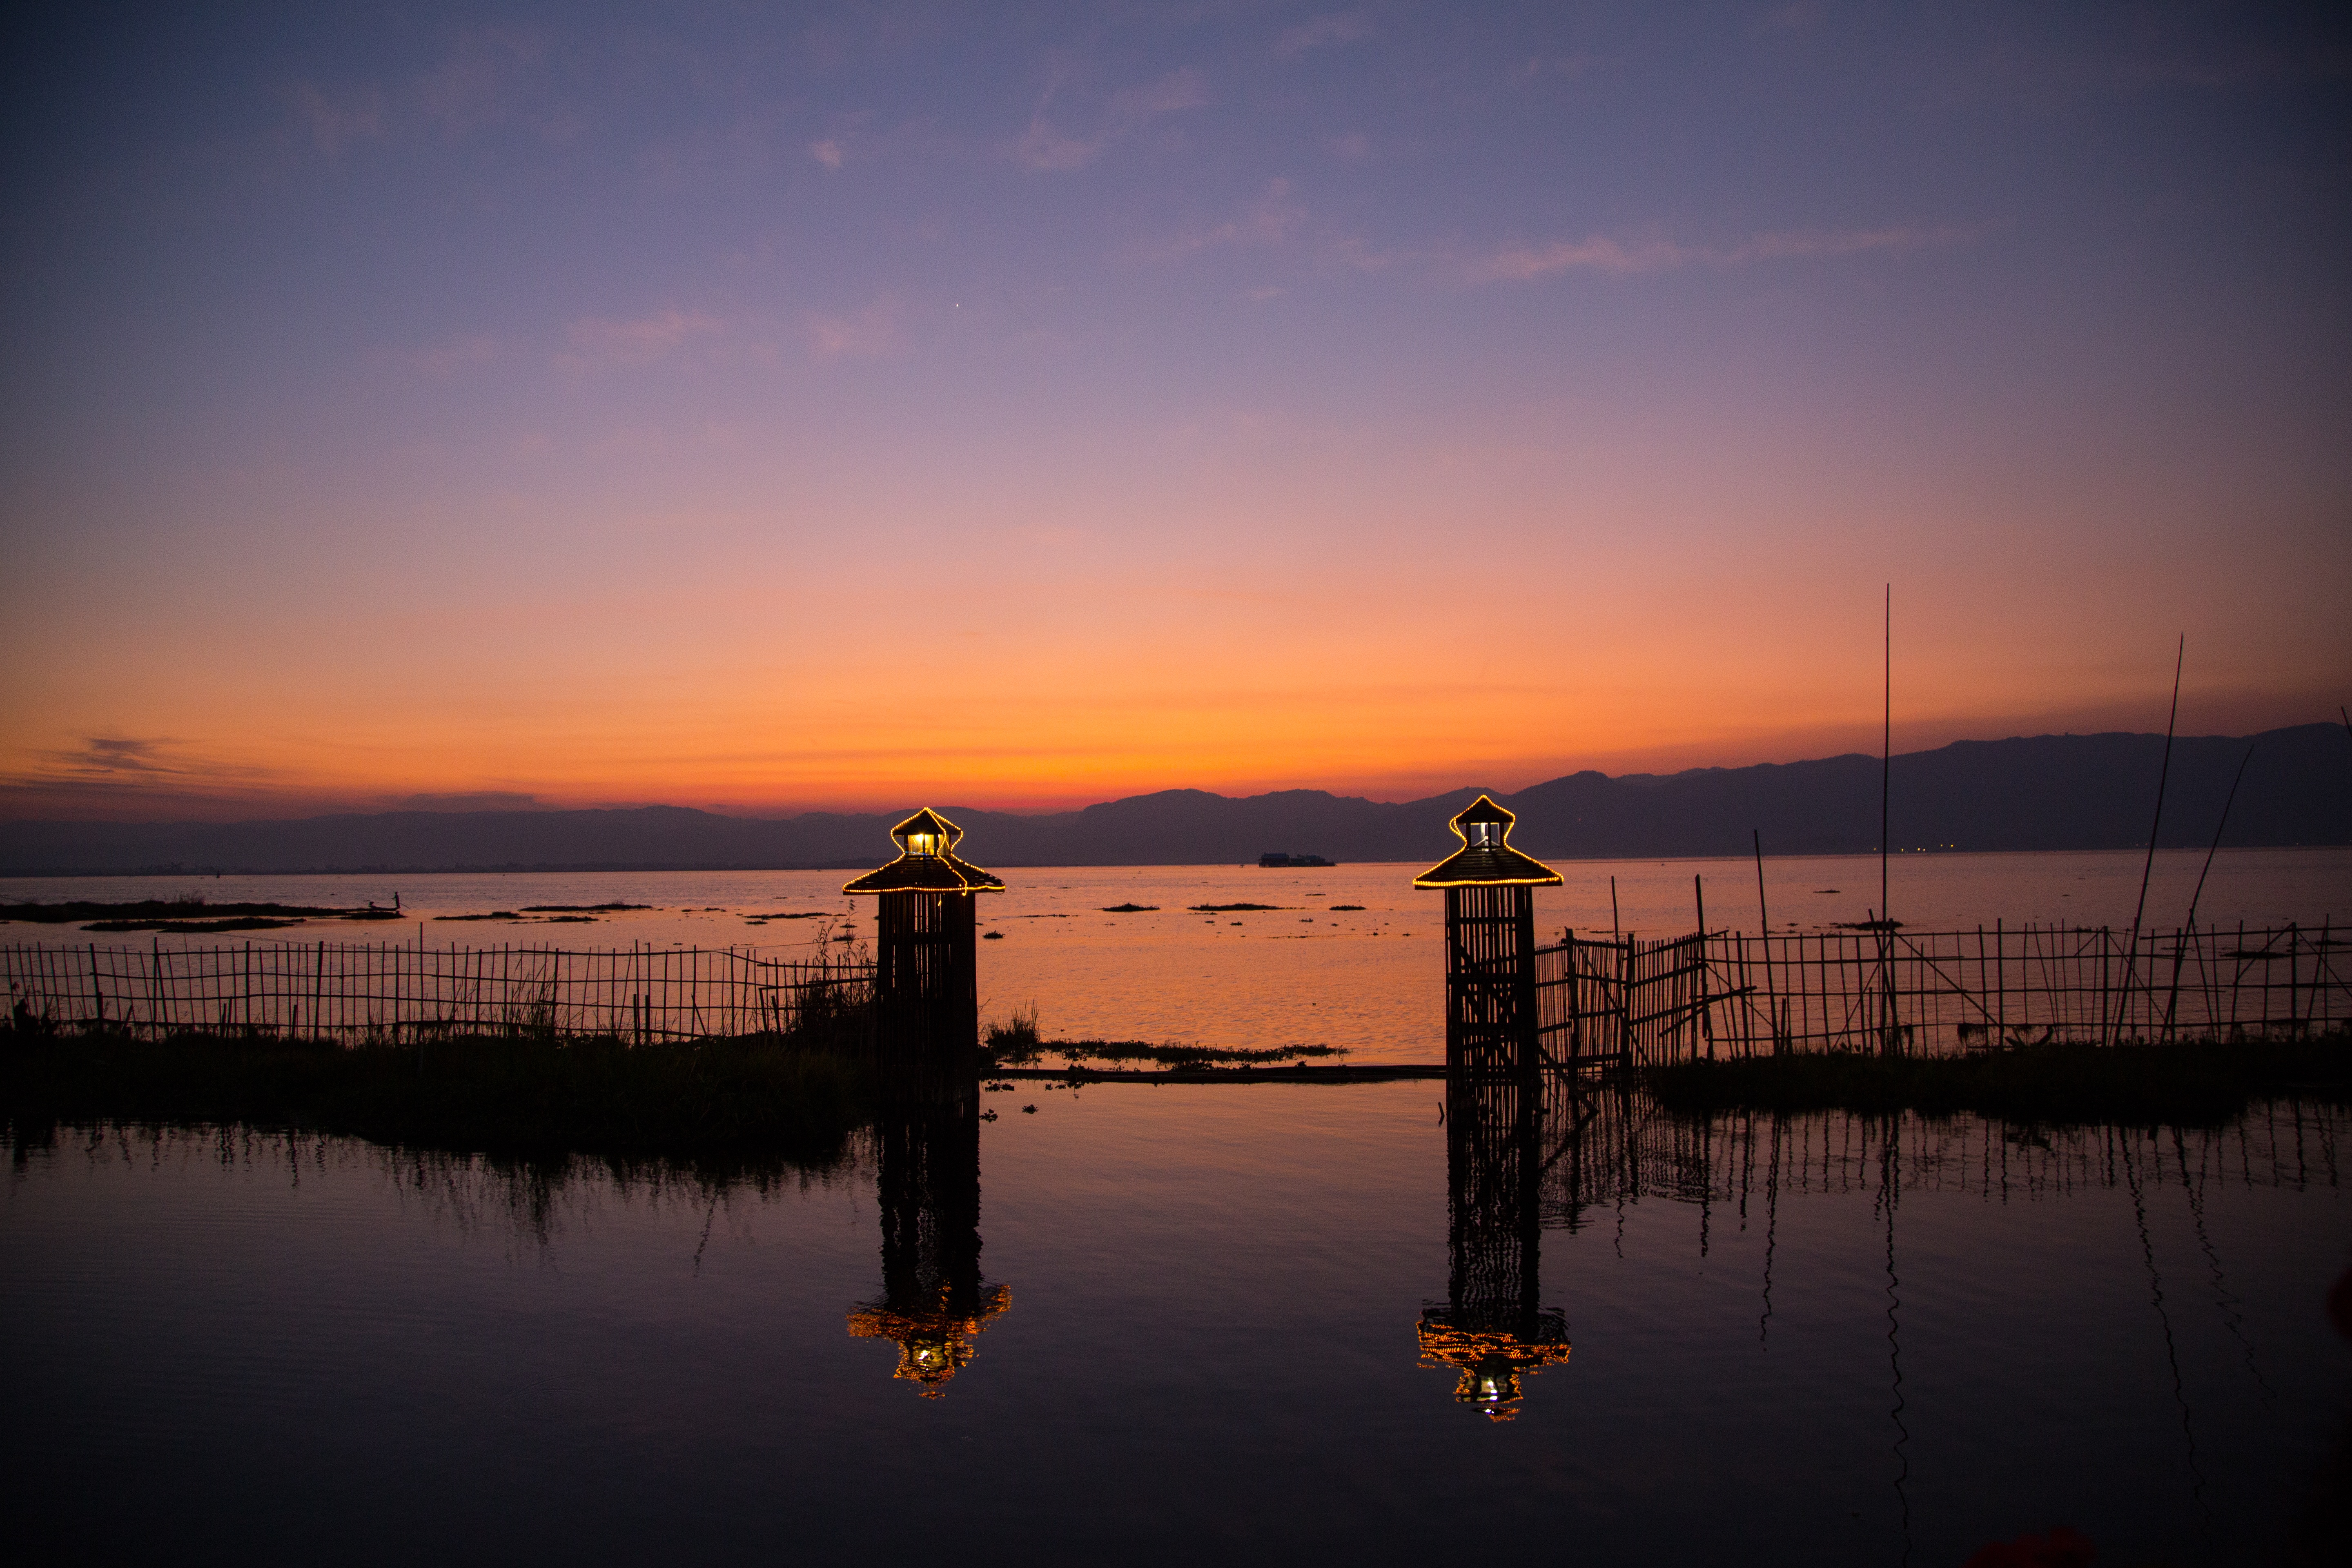
sea, horizon, cloud, sun, sunrise, sunset, sunlight, morning, dawn, dusk, evening, reflection, burma, afterglow, inle lake, atmospheric phenomenon